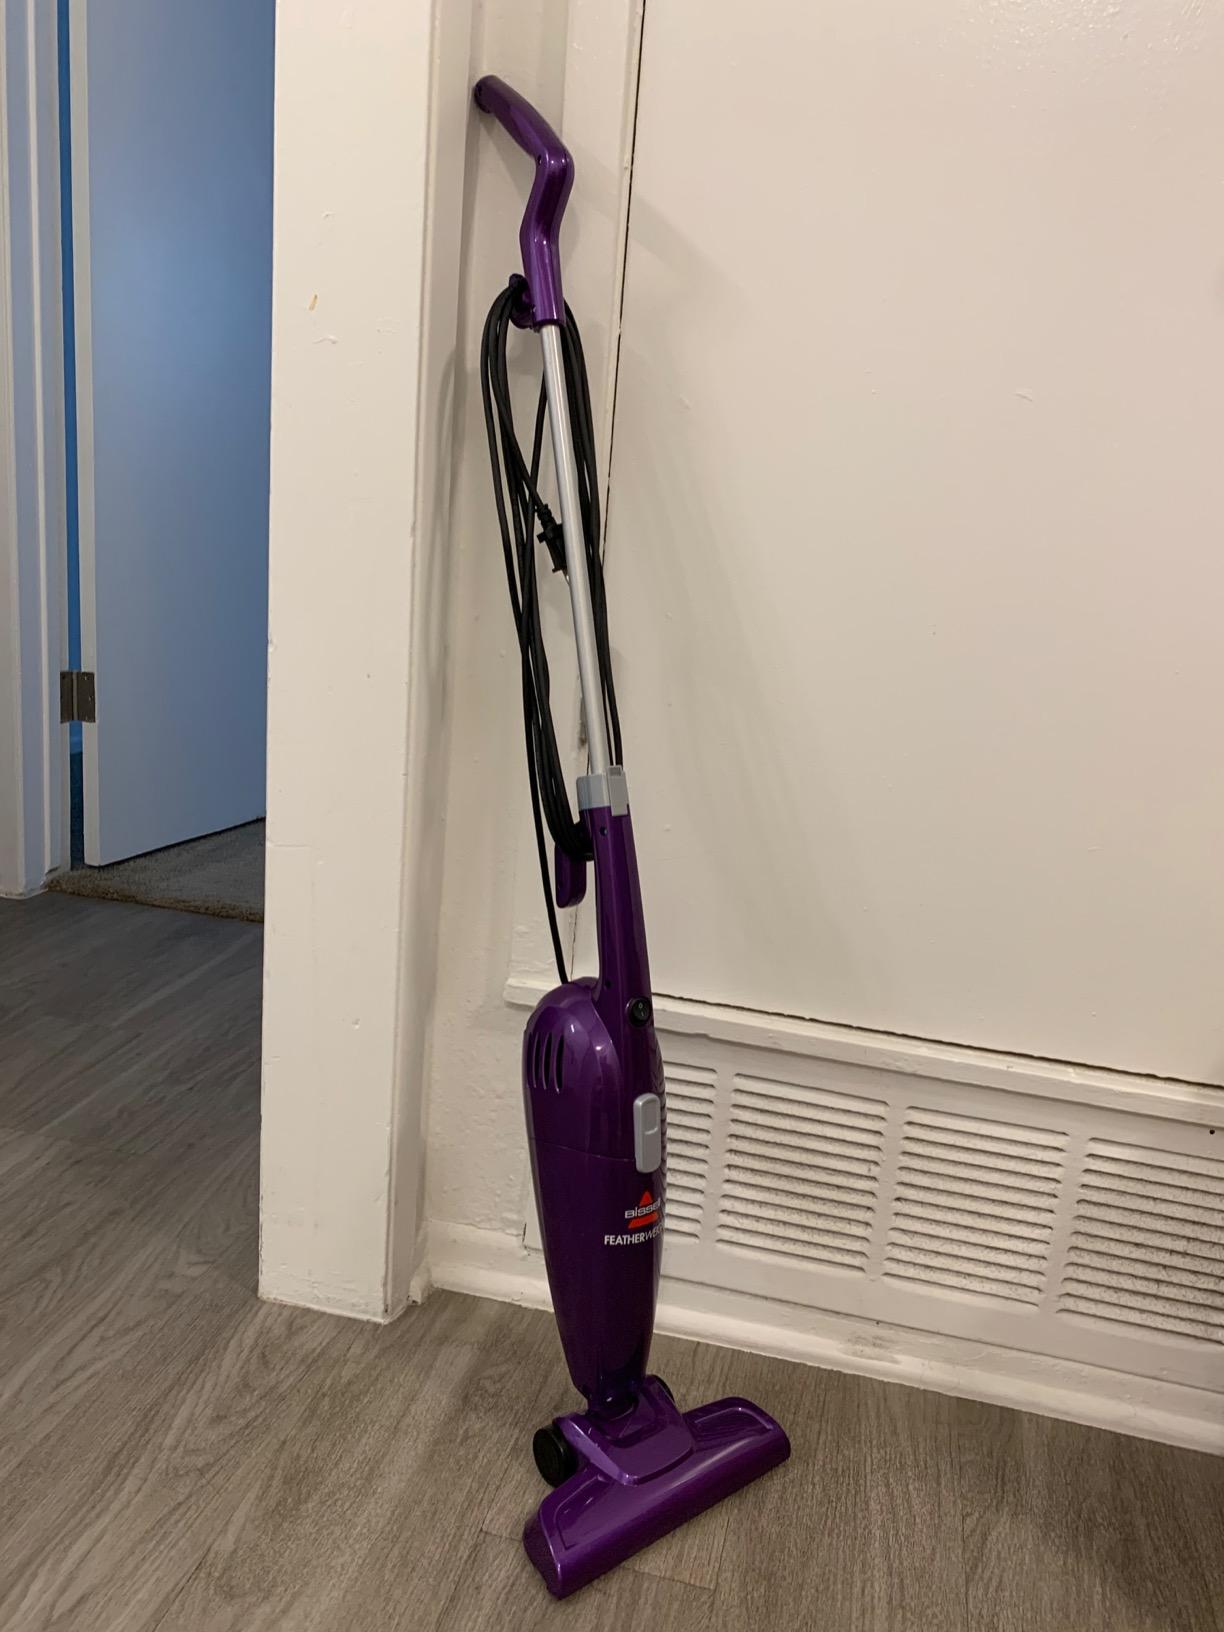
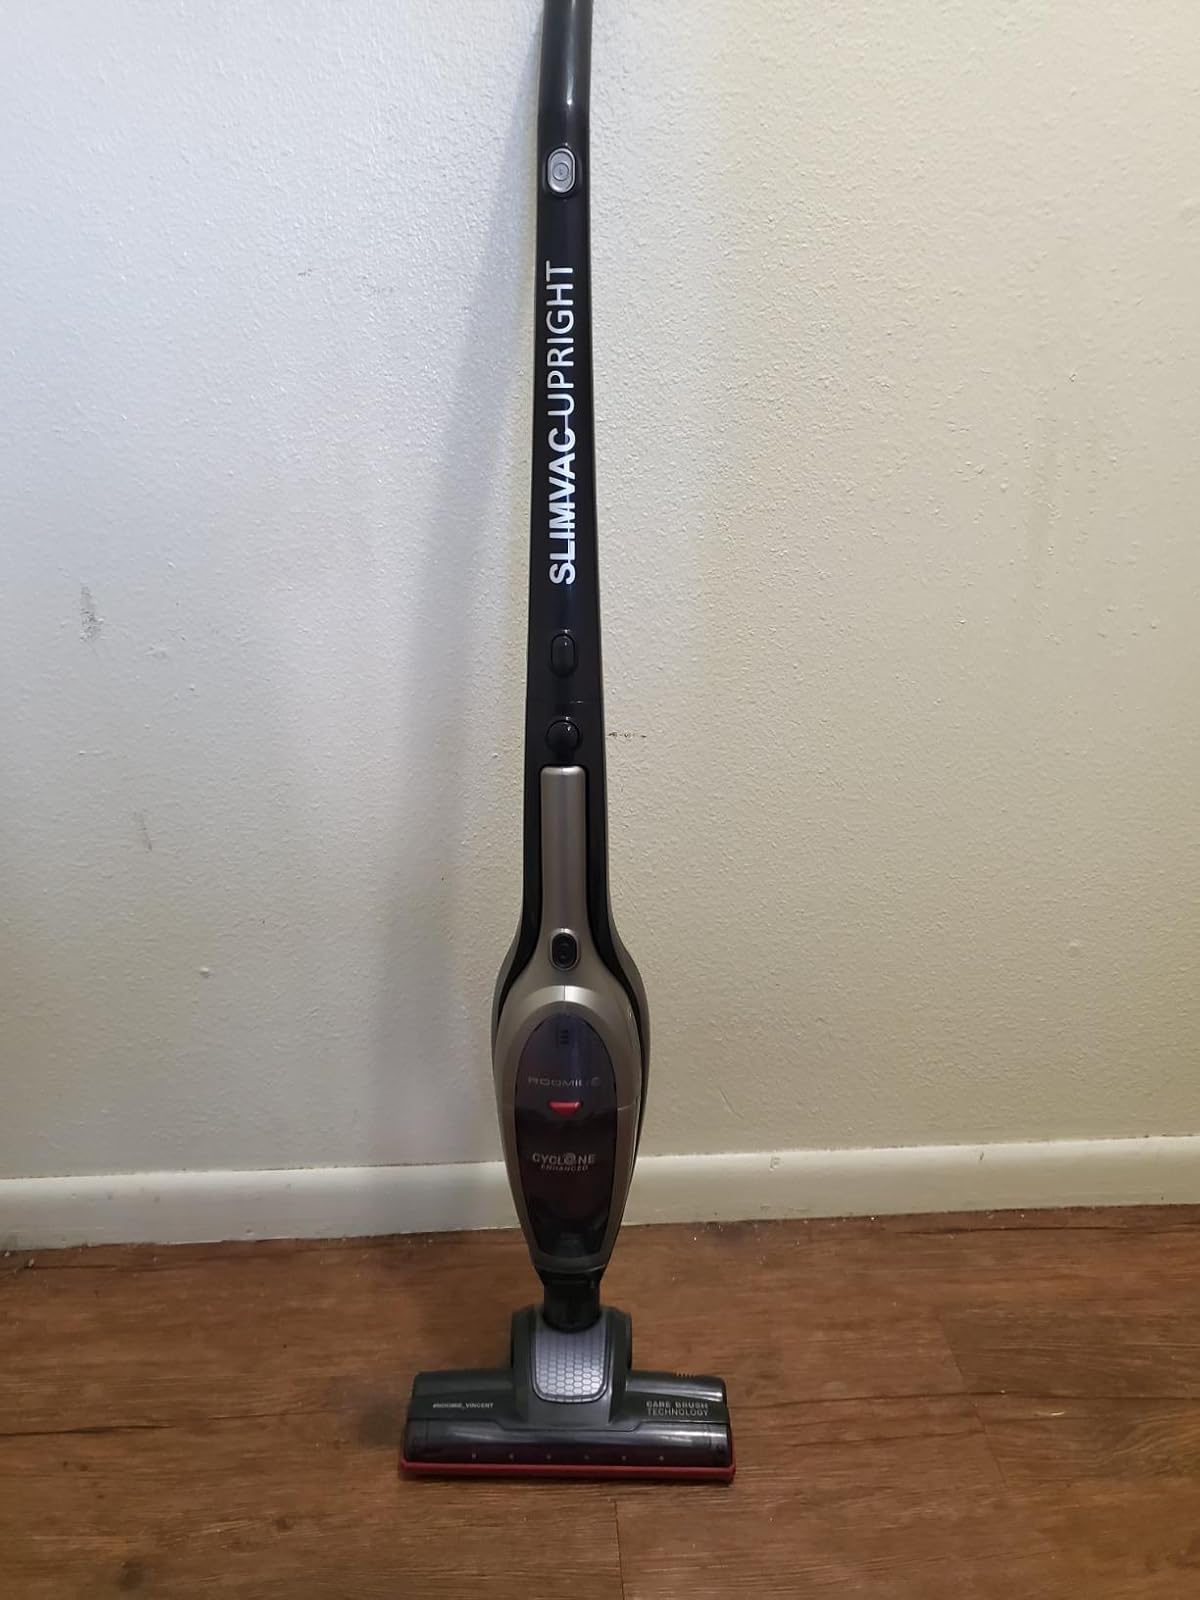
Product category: items_vacuum
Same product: no